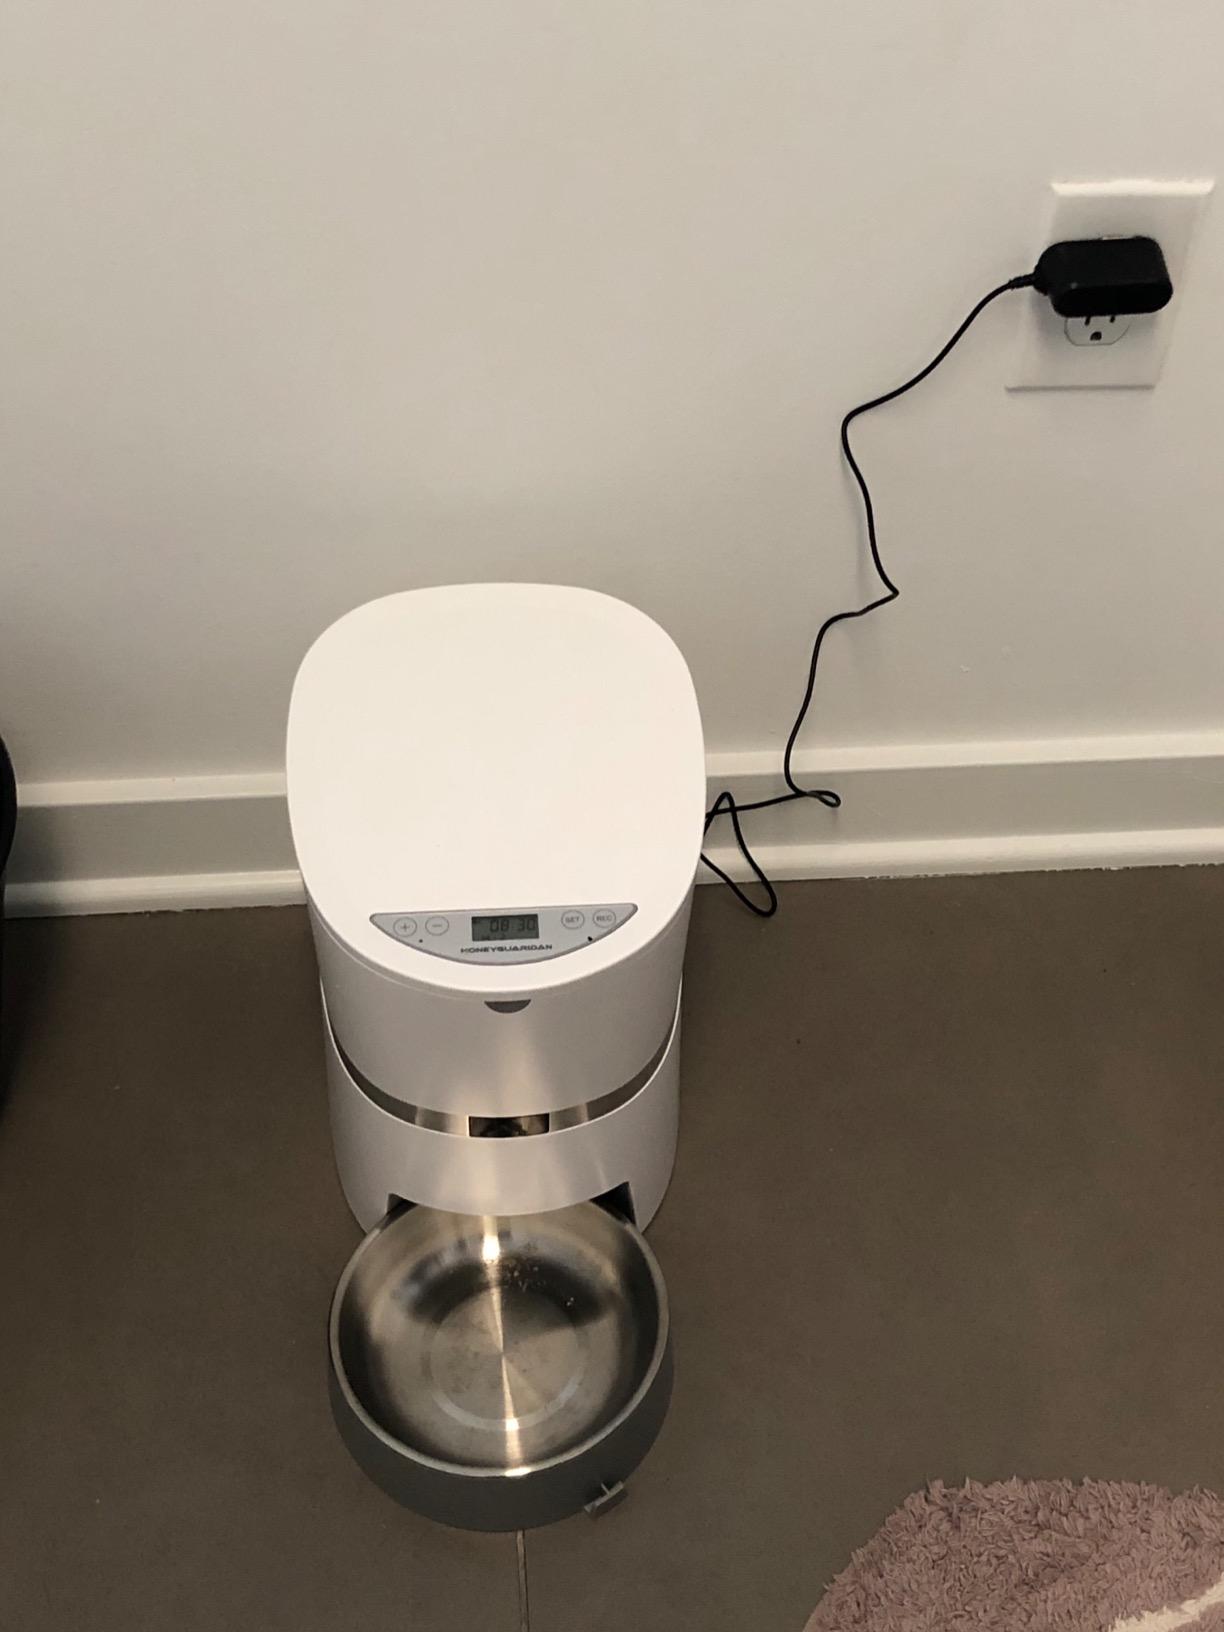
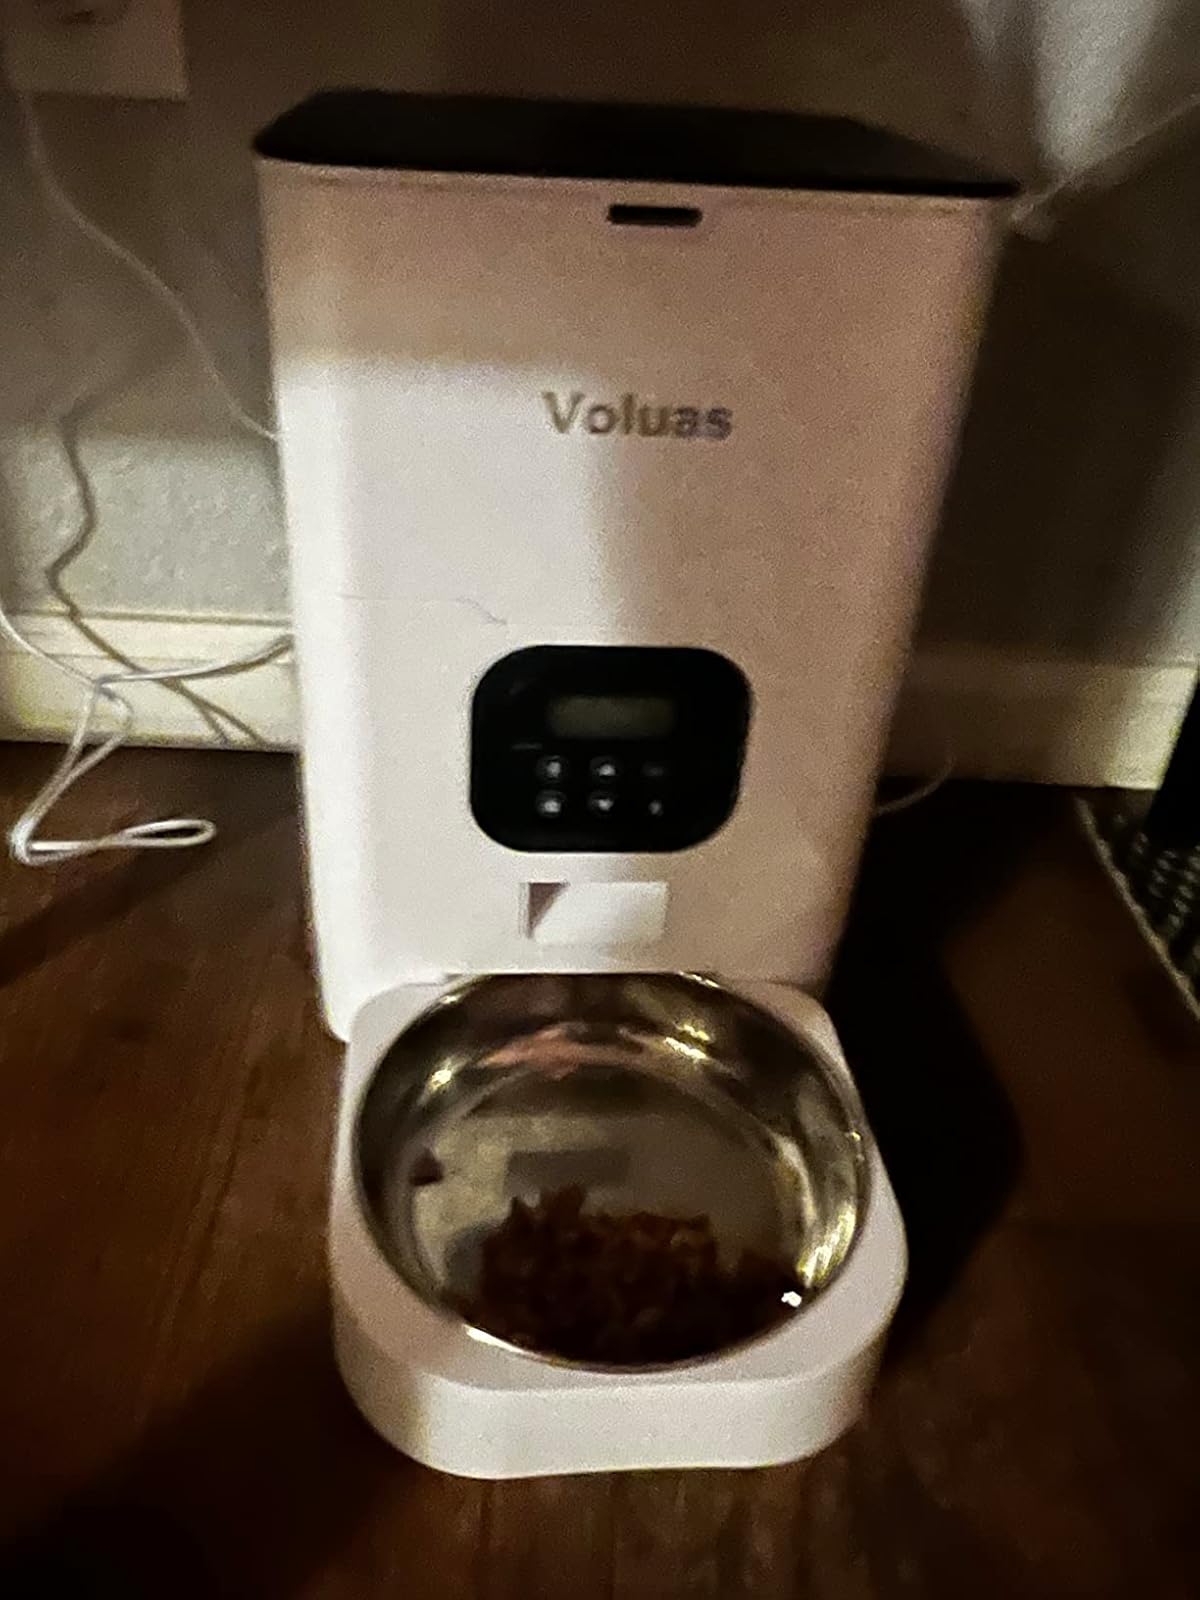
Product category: items_feeder
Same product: no